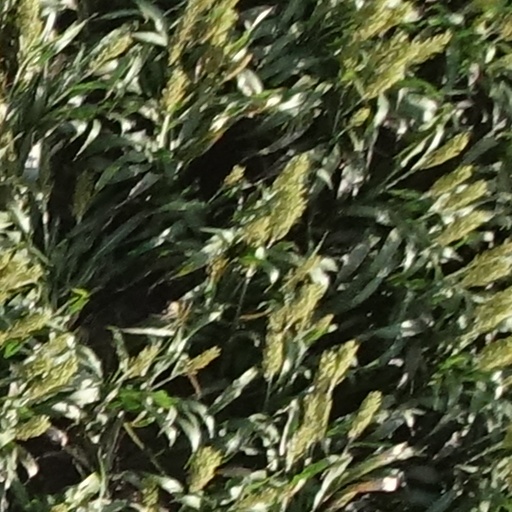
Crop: sorghum